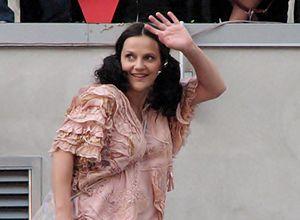
Hele Kõre, née à Jõgeva le 7 janvier 1980, est une actrice et chanteuse estonienne.